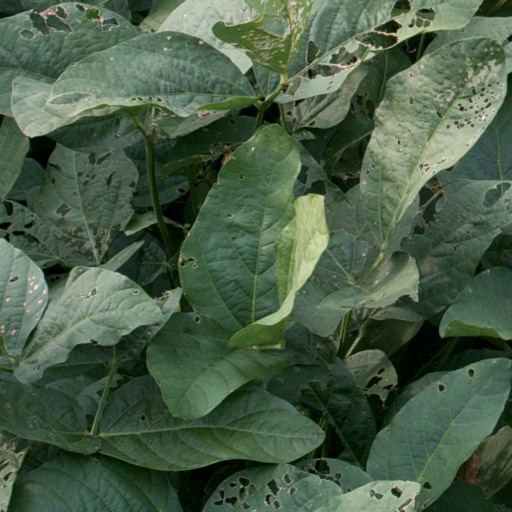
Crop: soybean